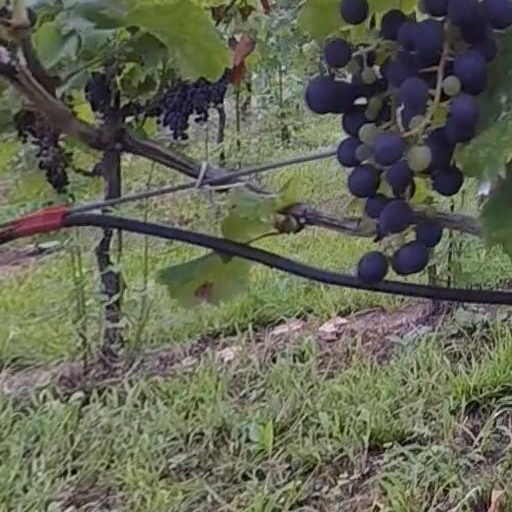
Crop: grape